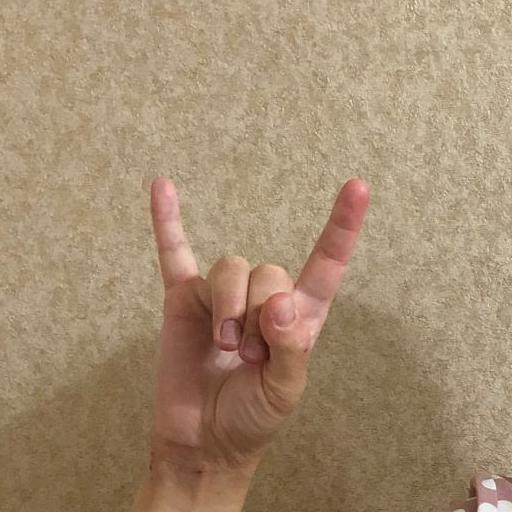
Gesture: rock